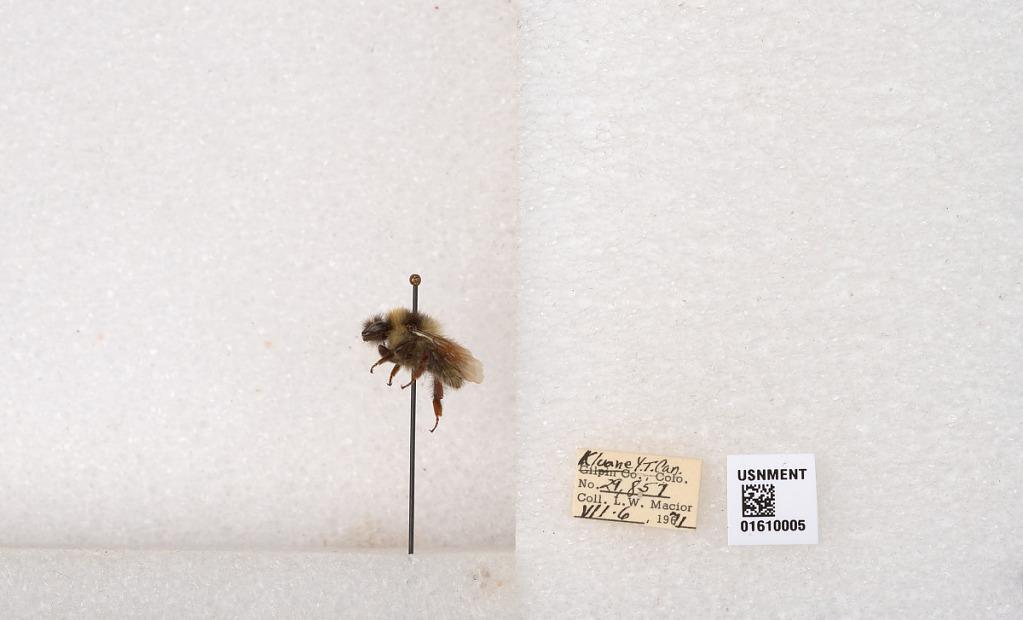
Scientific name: Bombus (Pyrobombus) sylvicola Kirby
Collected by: L. Macior
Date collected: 1971-7-6
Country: Canada
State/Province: Yukon Territory
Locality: Kluane National Park and Reserve
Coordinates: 60.7493, -139.504